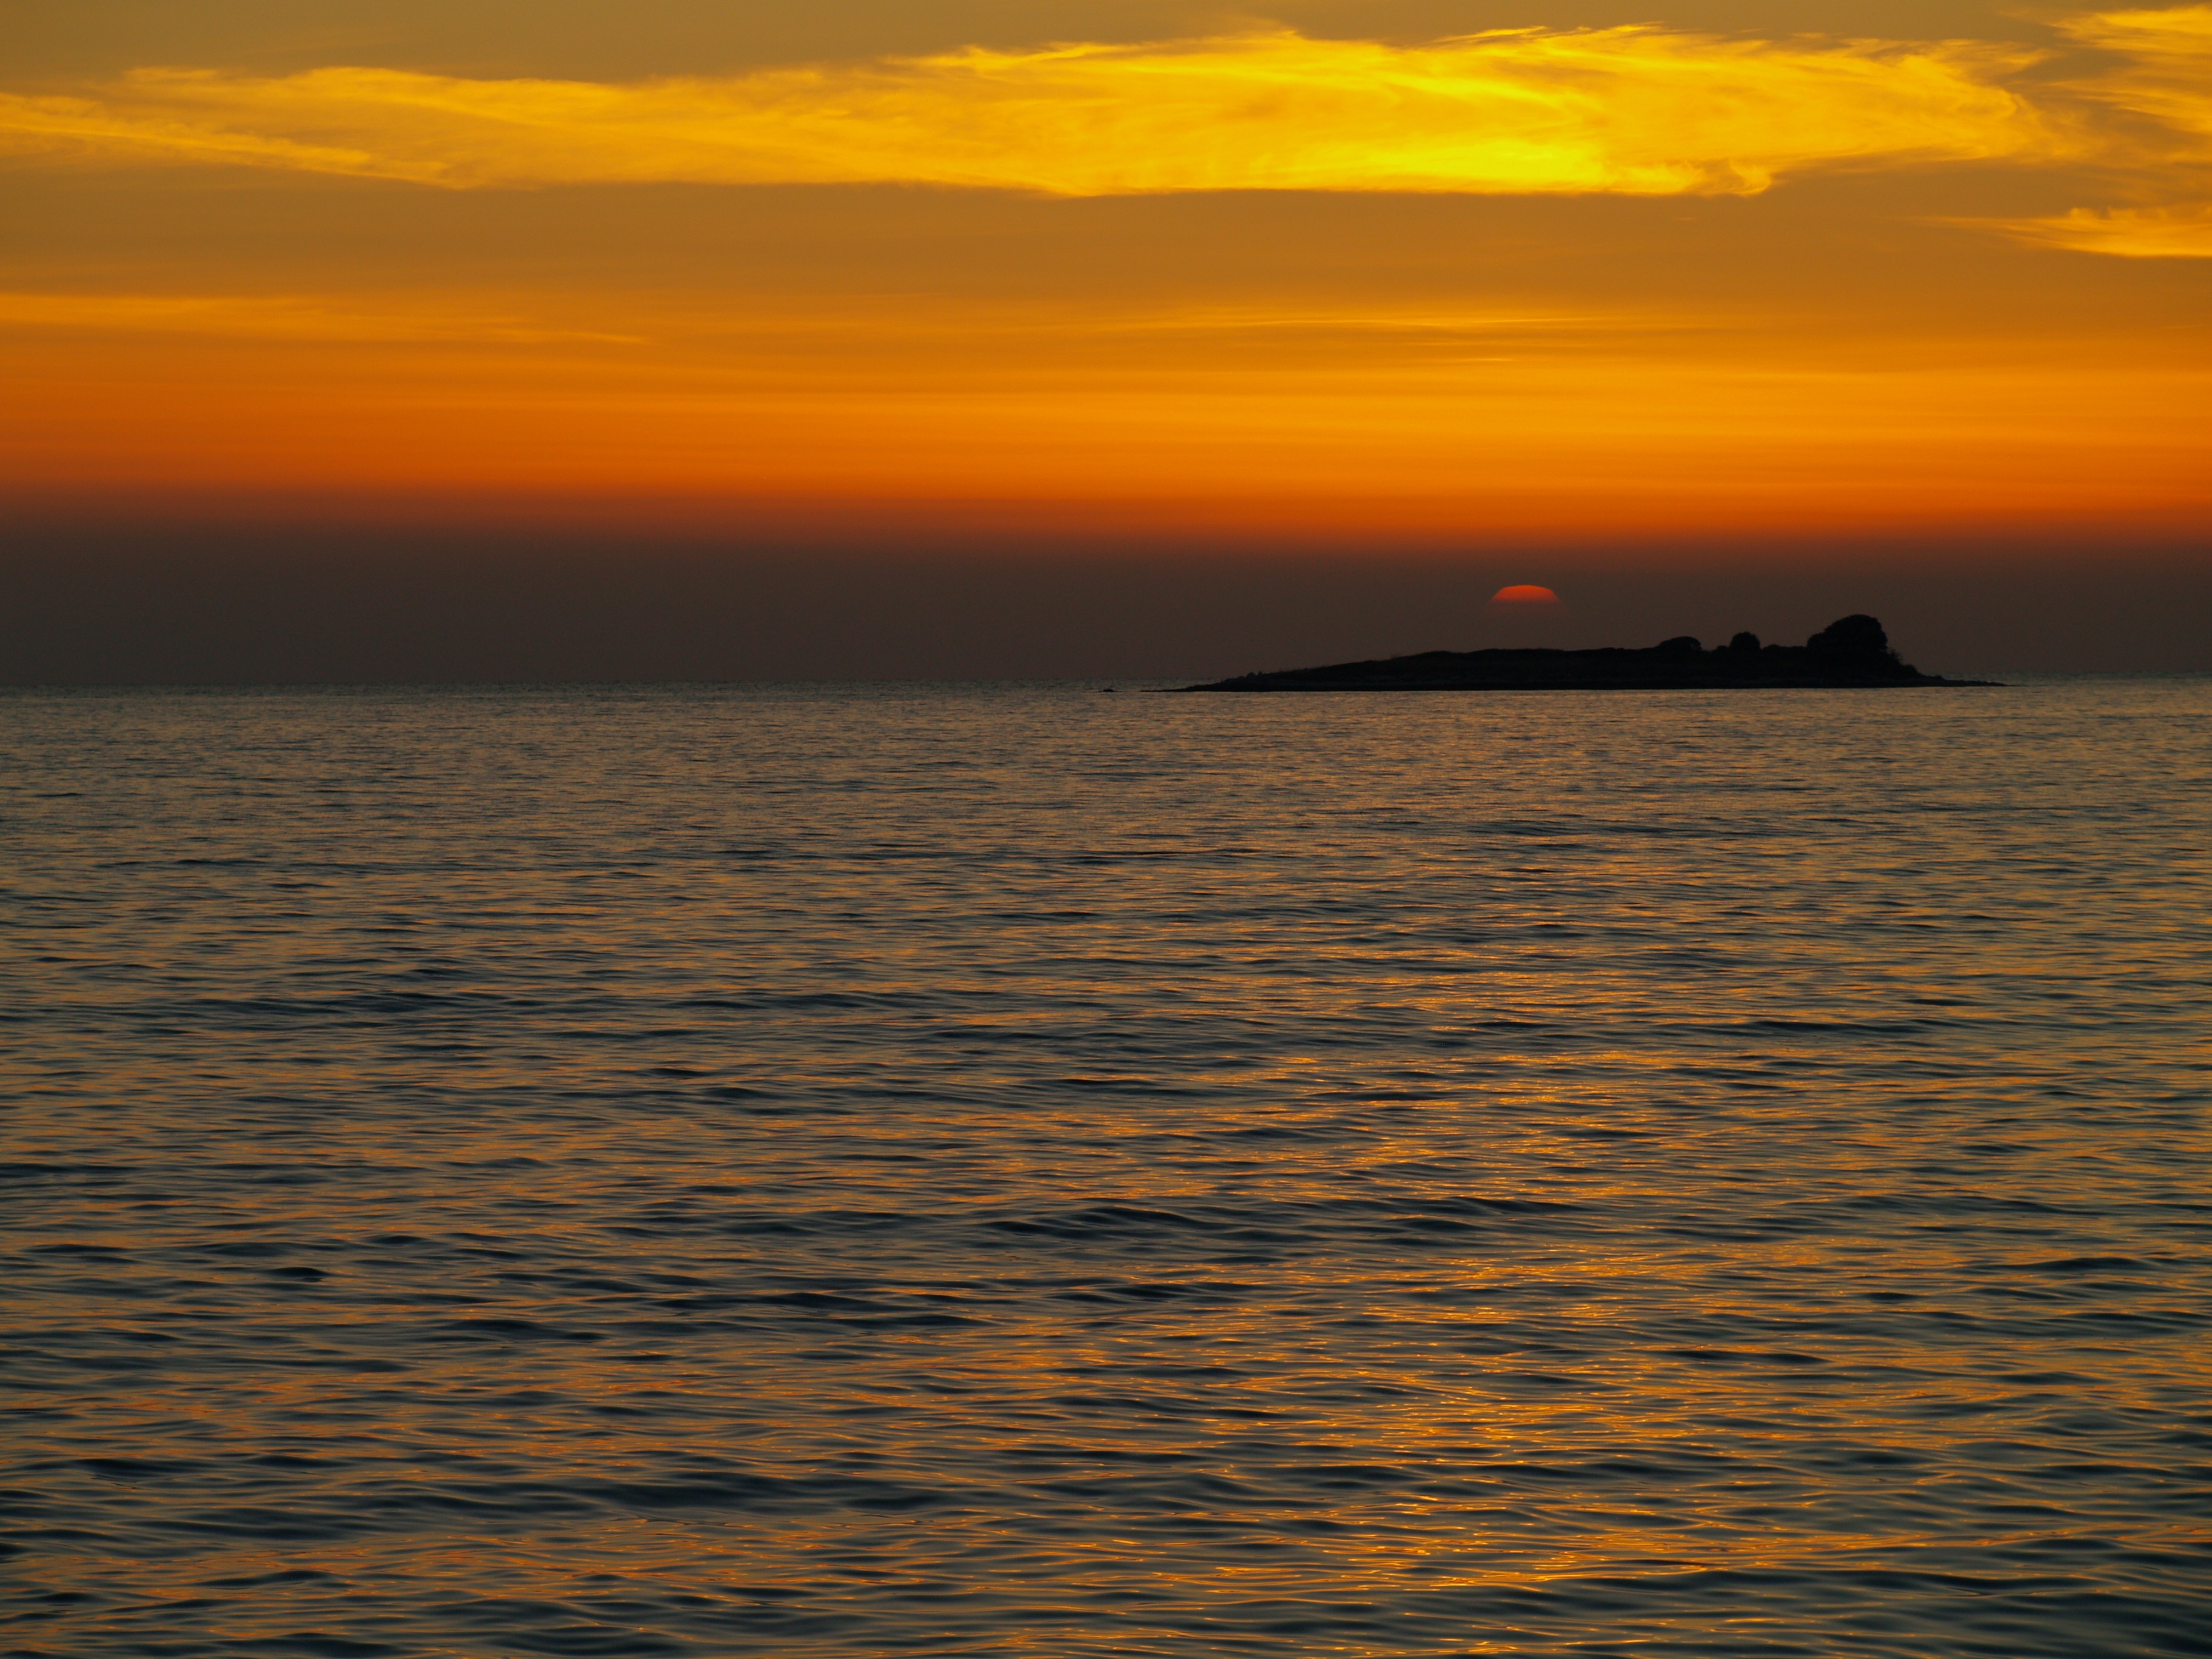
beach, sea, coast, water, nature, ocean, horizon, cloud, sky, sun, sunrise, sunset, sunlight, morning, shore, wave, dawn, travel, dusk, evening, reflection, bay, island, outdoors, sunset sky, afterglow, wind wave